Tokugawa coinage

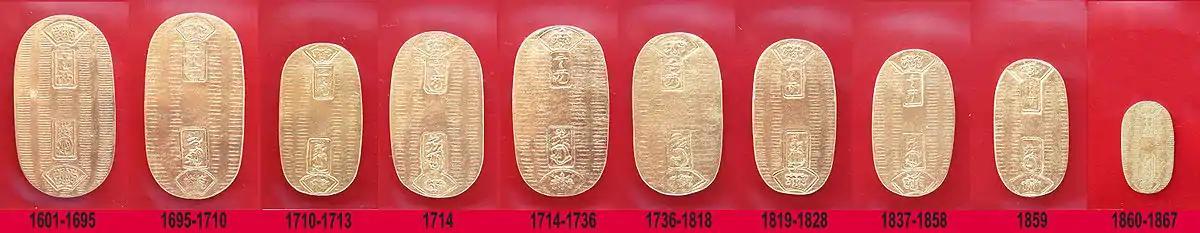
Size evolution of the Koban during the Tokugawa period. From left to right: Keichō koban (1601–95), Genroku koban (1695–1710), Hōei koban (1710–14), Shōtoku koban (1714), Kyōhō koban (1714–36), Genbun koban (1736–1818), Bunsei koban (1819–28), Tenpo koban (1837–58), Ansei koban (1859), Man'en koban (1860–67).

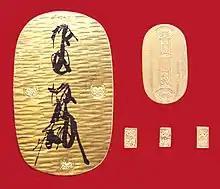
Keichō gold coinage: Ōban, Koban, Ichibuban, 1601–95.

Tokugawa coinage worked according to a triple monetary standard, using gold, silver and bronze coins, each with their own denominations. The systems worked by multiples of 4, and coins were valued according to the Ryō. One Ryō was worth 4 Bu, 16 Shu, or 4,000 Mon (a cheap copper coin).